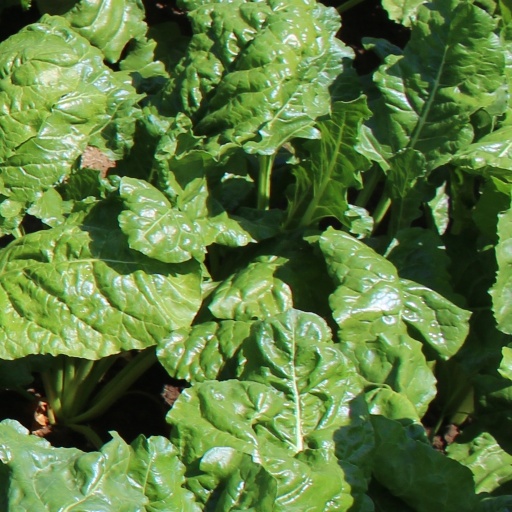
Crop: sugar beet